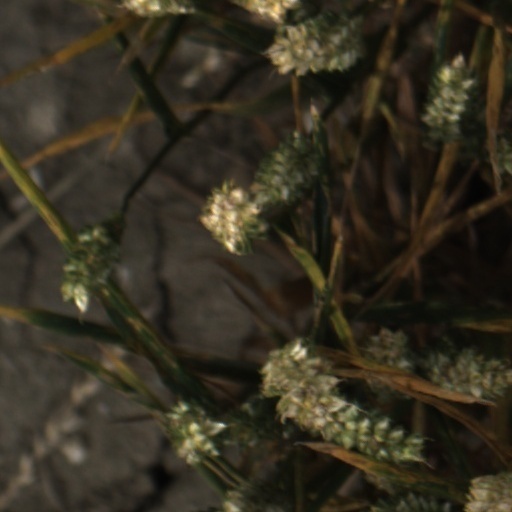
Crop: wheat